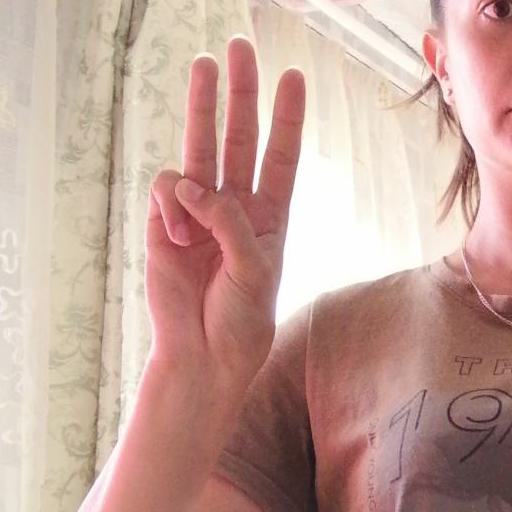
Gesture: three